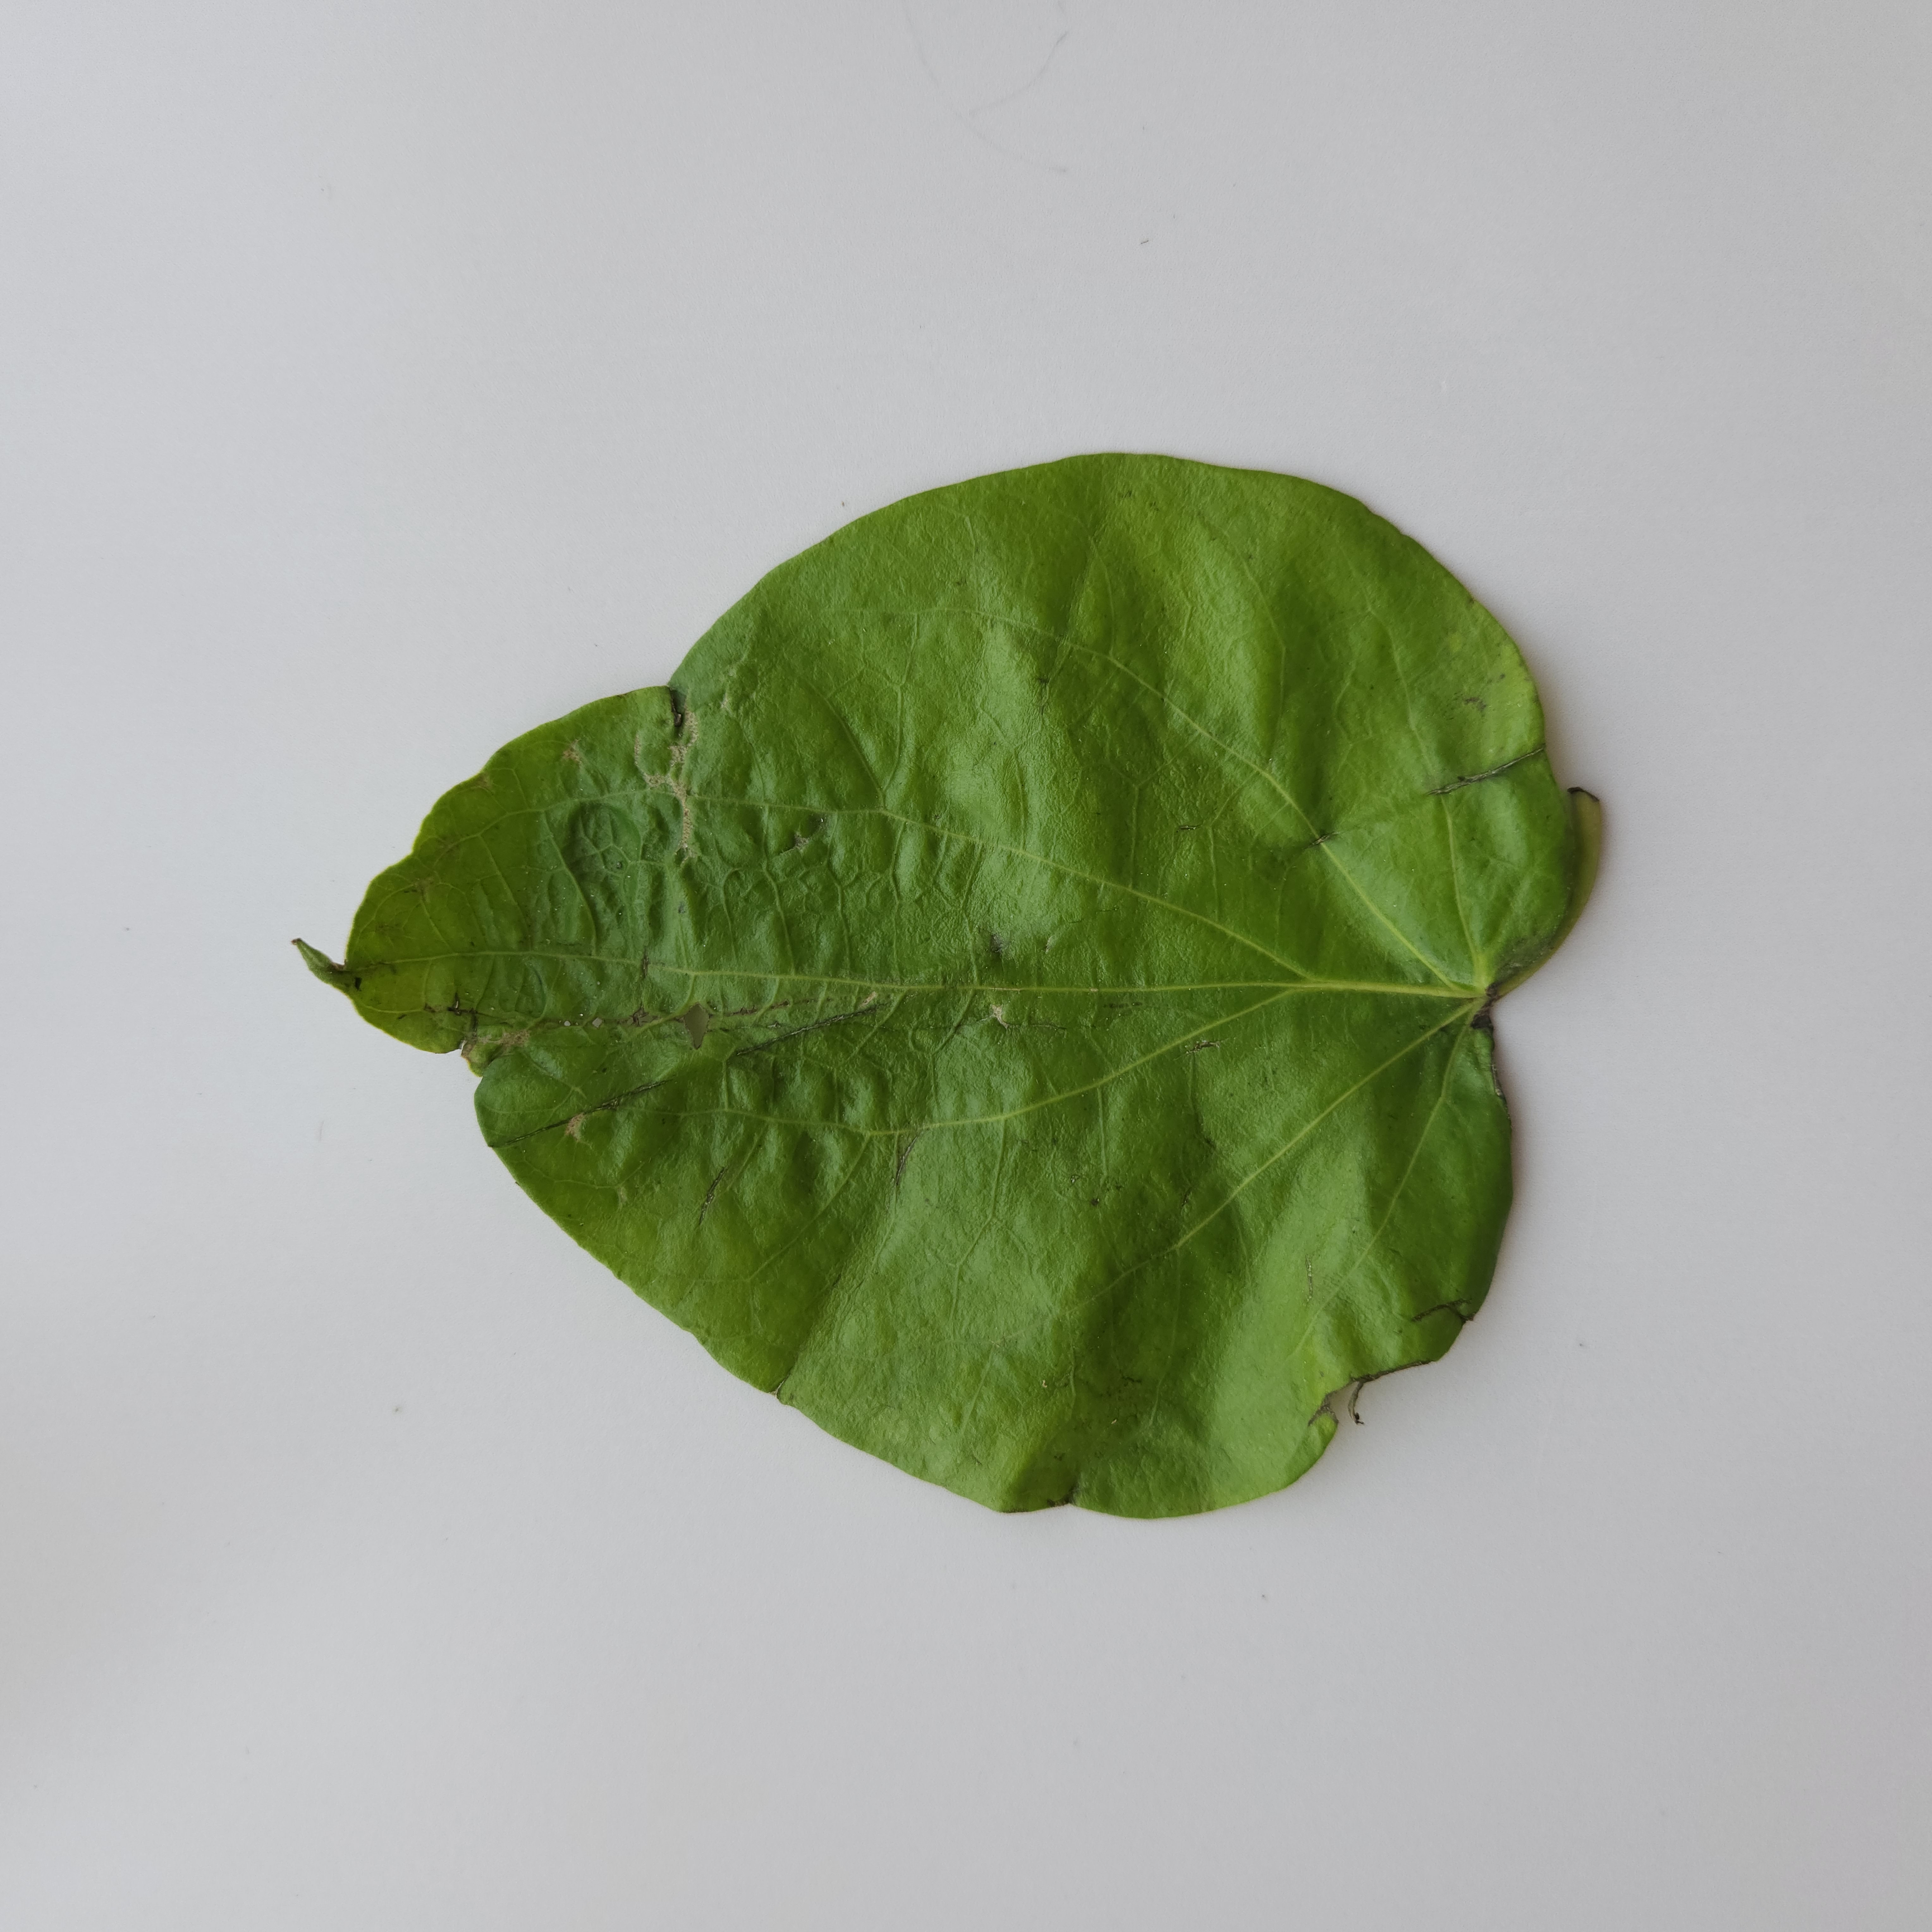
Label: Diseased